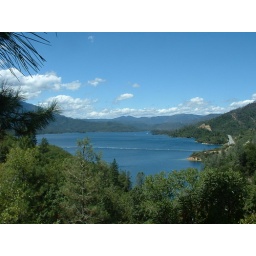
a beautiful lake in Shasta County, used primarily for water sports